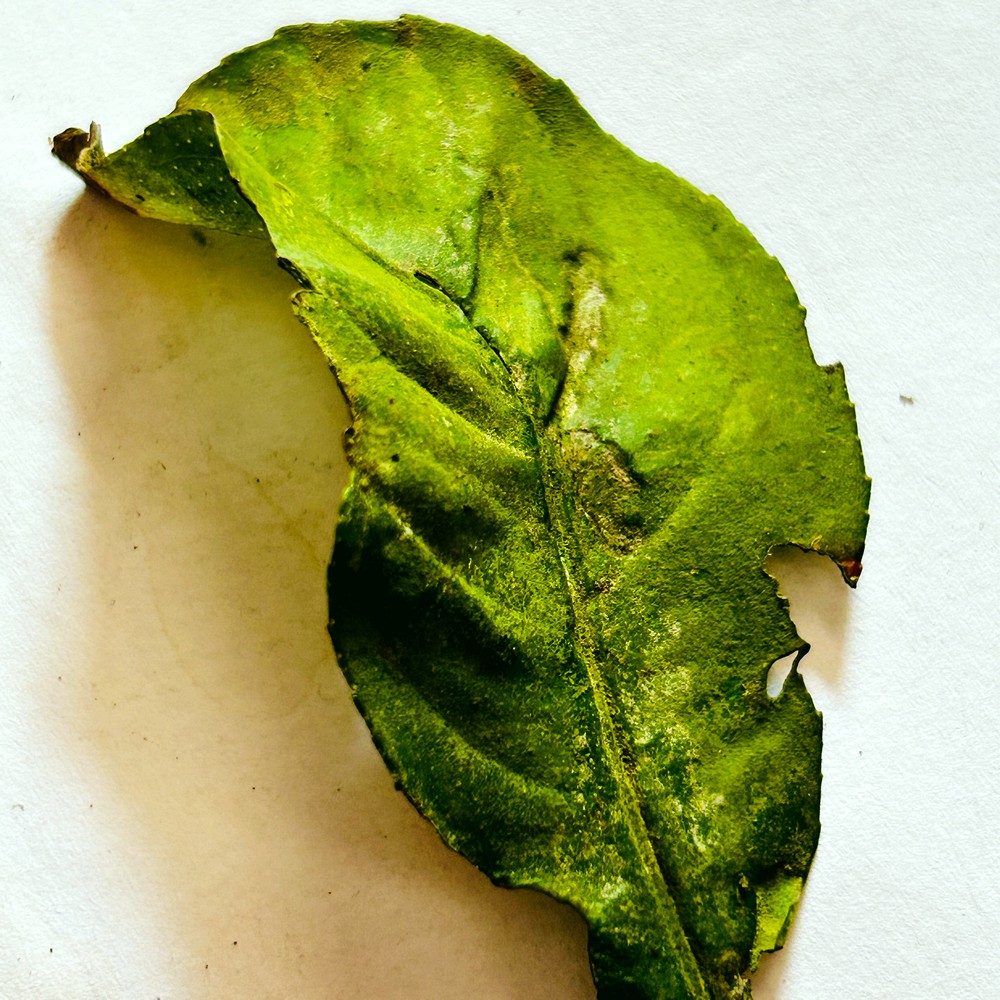
Label: Deficiency Leaf